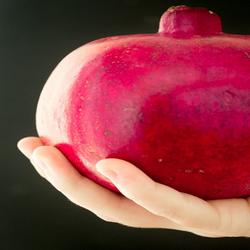
Label: Pomegranate